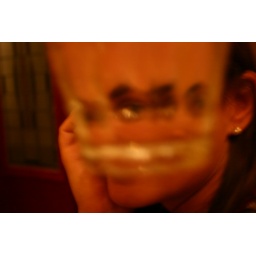
Ana black widow in the "Vaselina" street restaurant